Maureen O'Sullivan

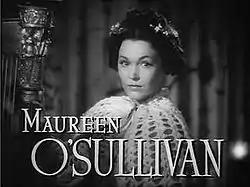
In "Pride and Prejudice", 1940

She was featured with William Powell and Myrna Loy in "The Thin Man" (1934) and played Kitty in "Anna Karenina" (1935) with Greta Garbo, Fredric March, and Basil Rathbone. After costarring with the Marx Brothers in "A Day at the Races" (1937), she appeared as Molly Beaumont in "A Yank at Oxford" (1938), written partly by F. Scott Fitzgerald.